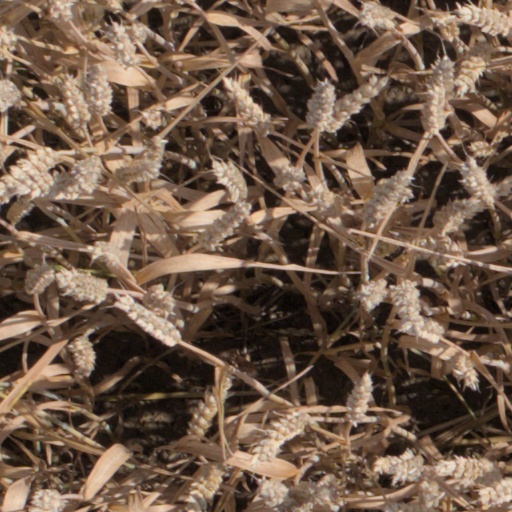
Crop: wheat